Jean-François Berthelier

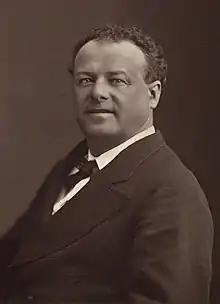
Berthelier in later years

In 1879, he sang Bertrand in "Les rendez-vous bourgeois", Taboureau in the premiere of "La petite mademoiselle" at the Théâtre de la Renaissance, the title role in "Gladiator" and Dardembeuf in the revue "Paris en actions" at the Théâtre des Nouveautés. In 1882 he sang Moulinot in "Fatinitza", and the king in the premiere of "Le coeur et la main" at the Nouveautés, and at the same theatre in 1883 he appeared as Tancrède in "Le droit d'aînesse", Zug in "Premier baiser" and Tirechappe in "Roi de carreau". 1884 found Berthelier as Bricoli in "L’oiseau bleu", Karamatoff in "Babolin", Hercule III in "La nuit aux soufflets", and the Marquis de Valpointu in "Le chateau de Tire-Larigot", and in 1885 as Chiquito in the premiere of "La vie mondaine", Bardoulet in the premiere of "Le petit chaperon rouge" and in the revue "Nouveautés de Paris". In 1886, he was at the Nouveautés as Gavaudan in the premiere of "Serment d’amour", Satan in "Adam et Eve" and the seneschal in the premiere of "Princesse Colombine". Berthelier created Chaudillac in "Dix jours aux Pyrénées" at the Théâtre de la Gaîté, and Benoit in "Ninon" at the Nouveautés in 1887.